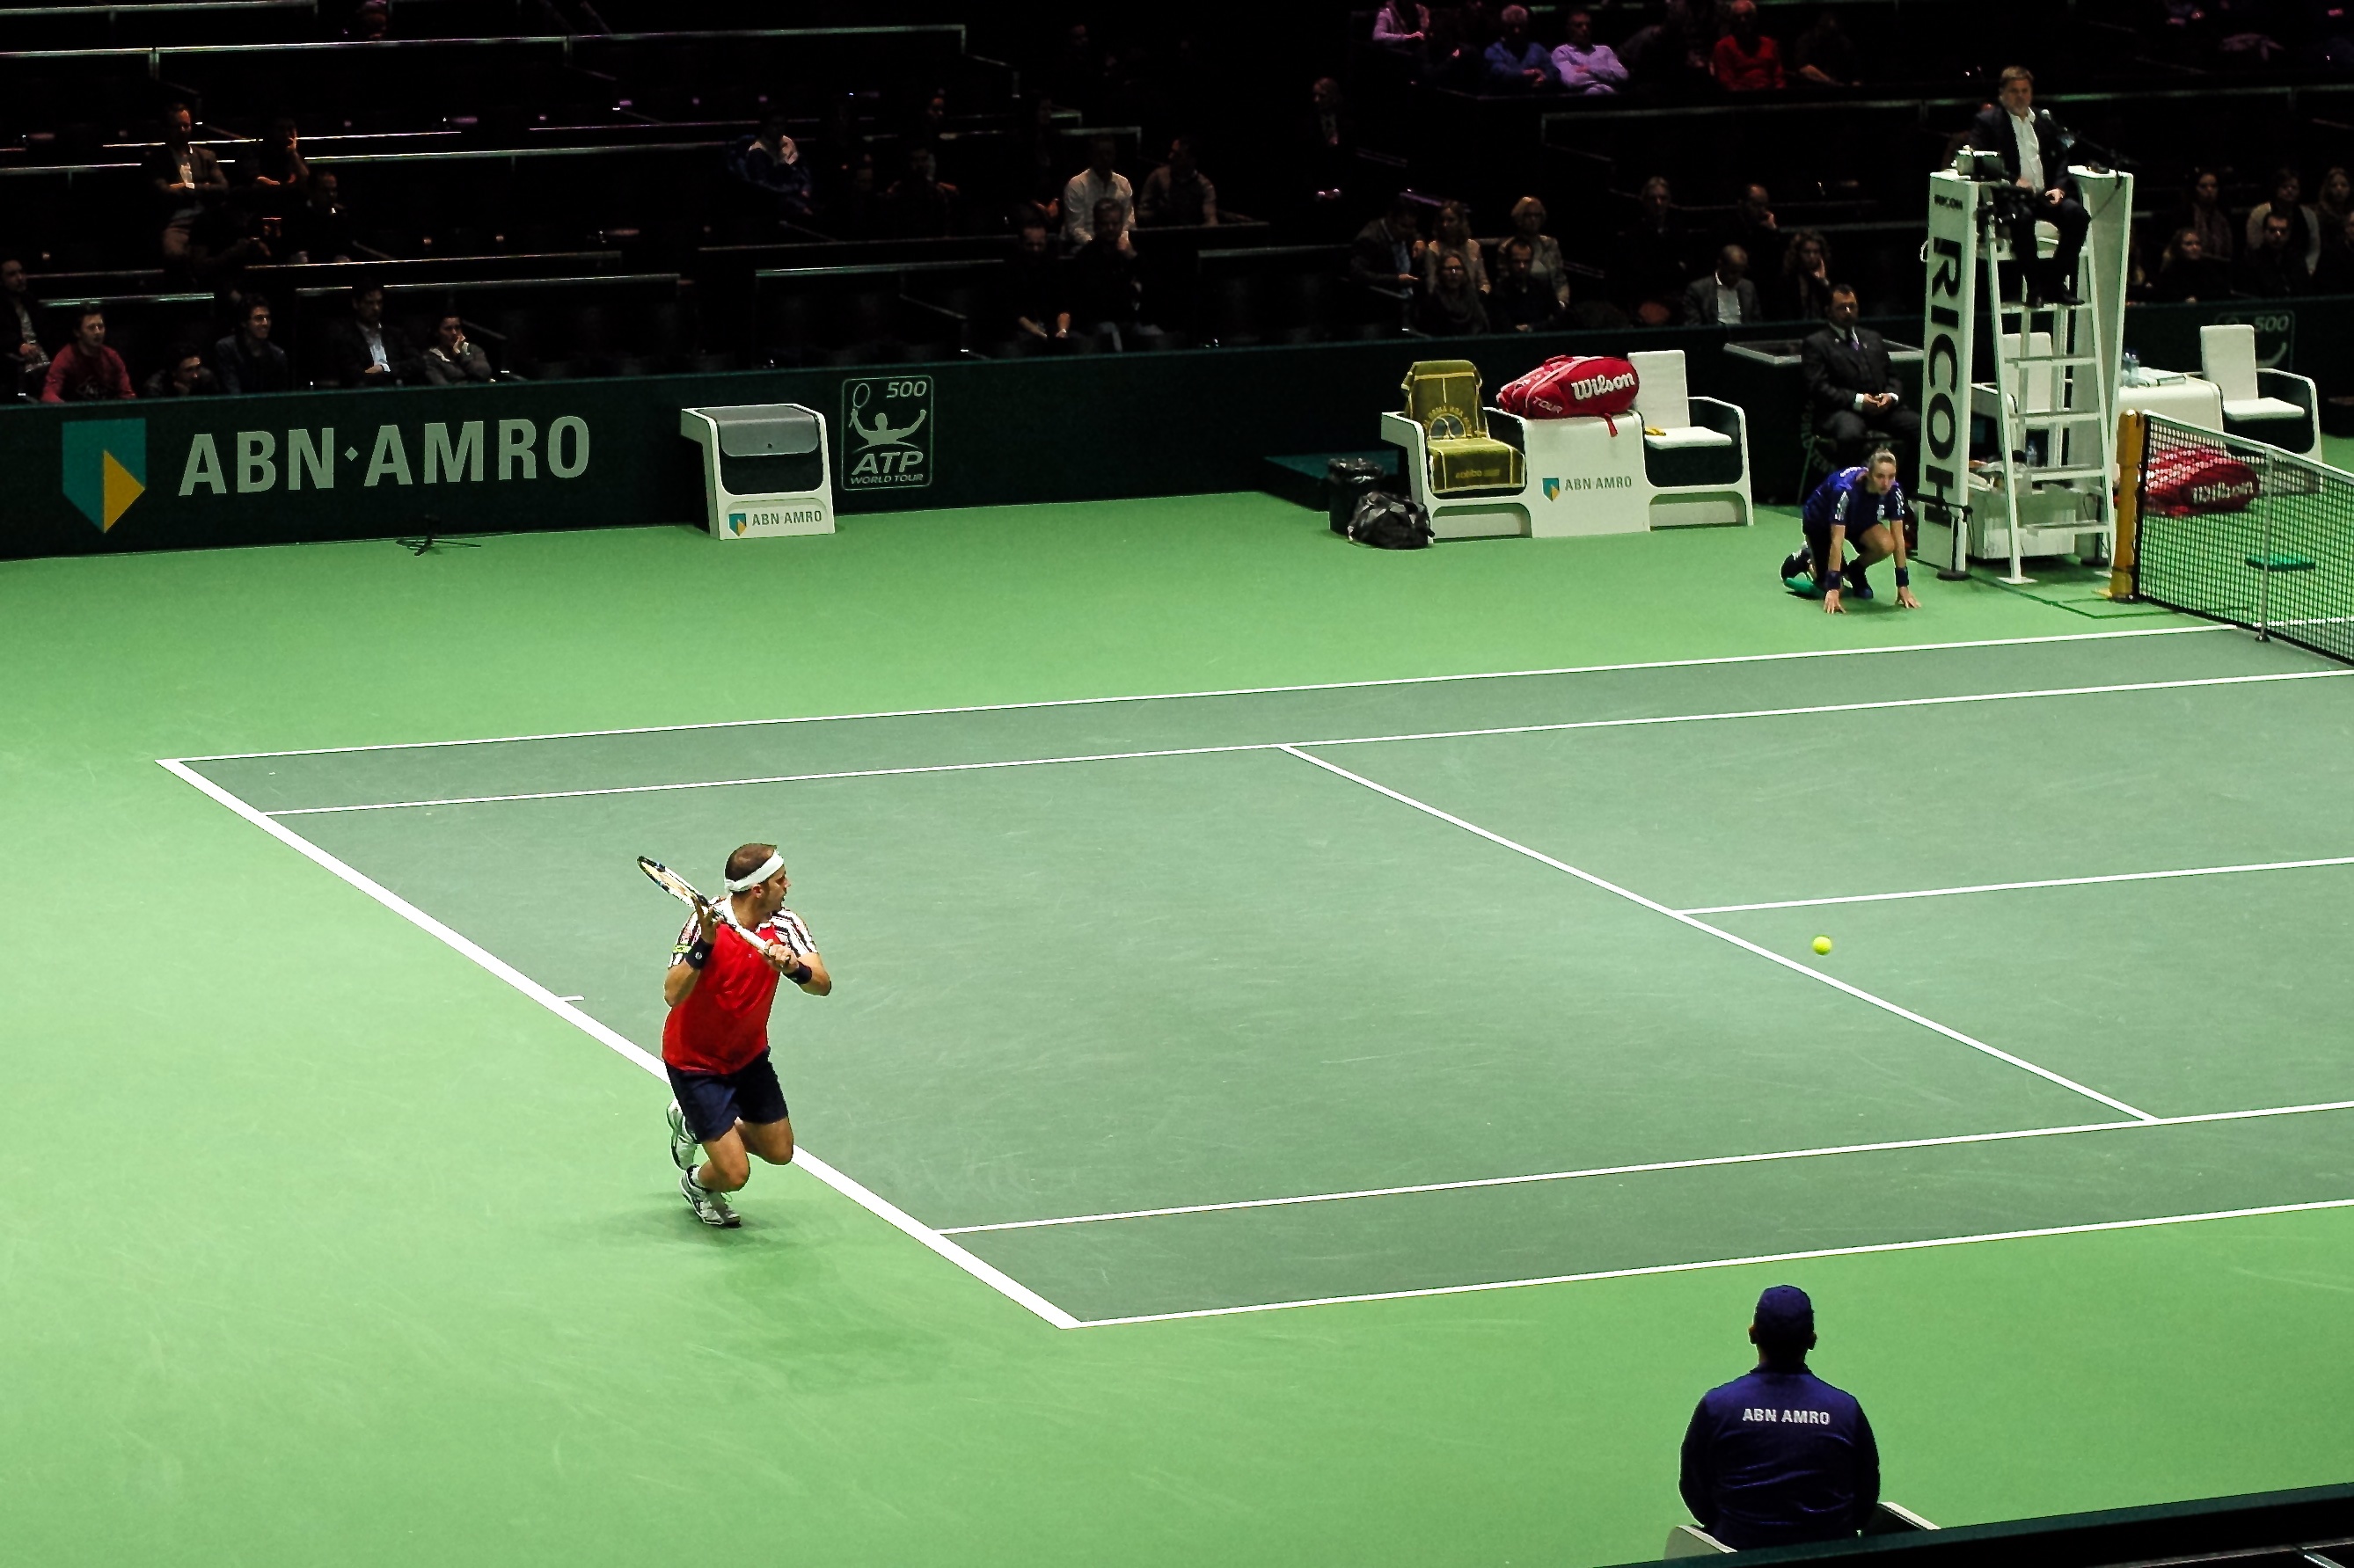
structure, sport, green, indoor, professional, player, 2015, holland, netherlands, arena, rotterdam, m, tennis, sports, dutch, 50, court, 500, leica, 240, summilux, atp, tournament, stan, gilles, ahoy, muller, abn, amro, ball game, sport venue, competition event, racquet sport